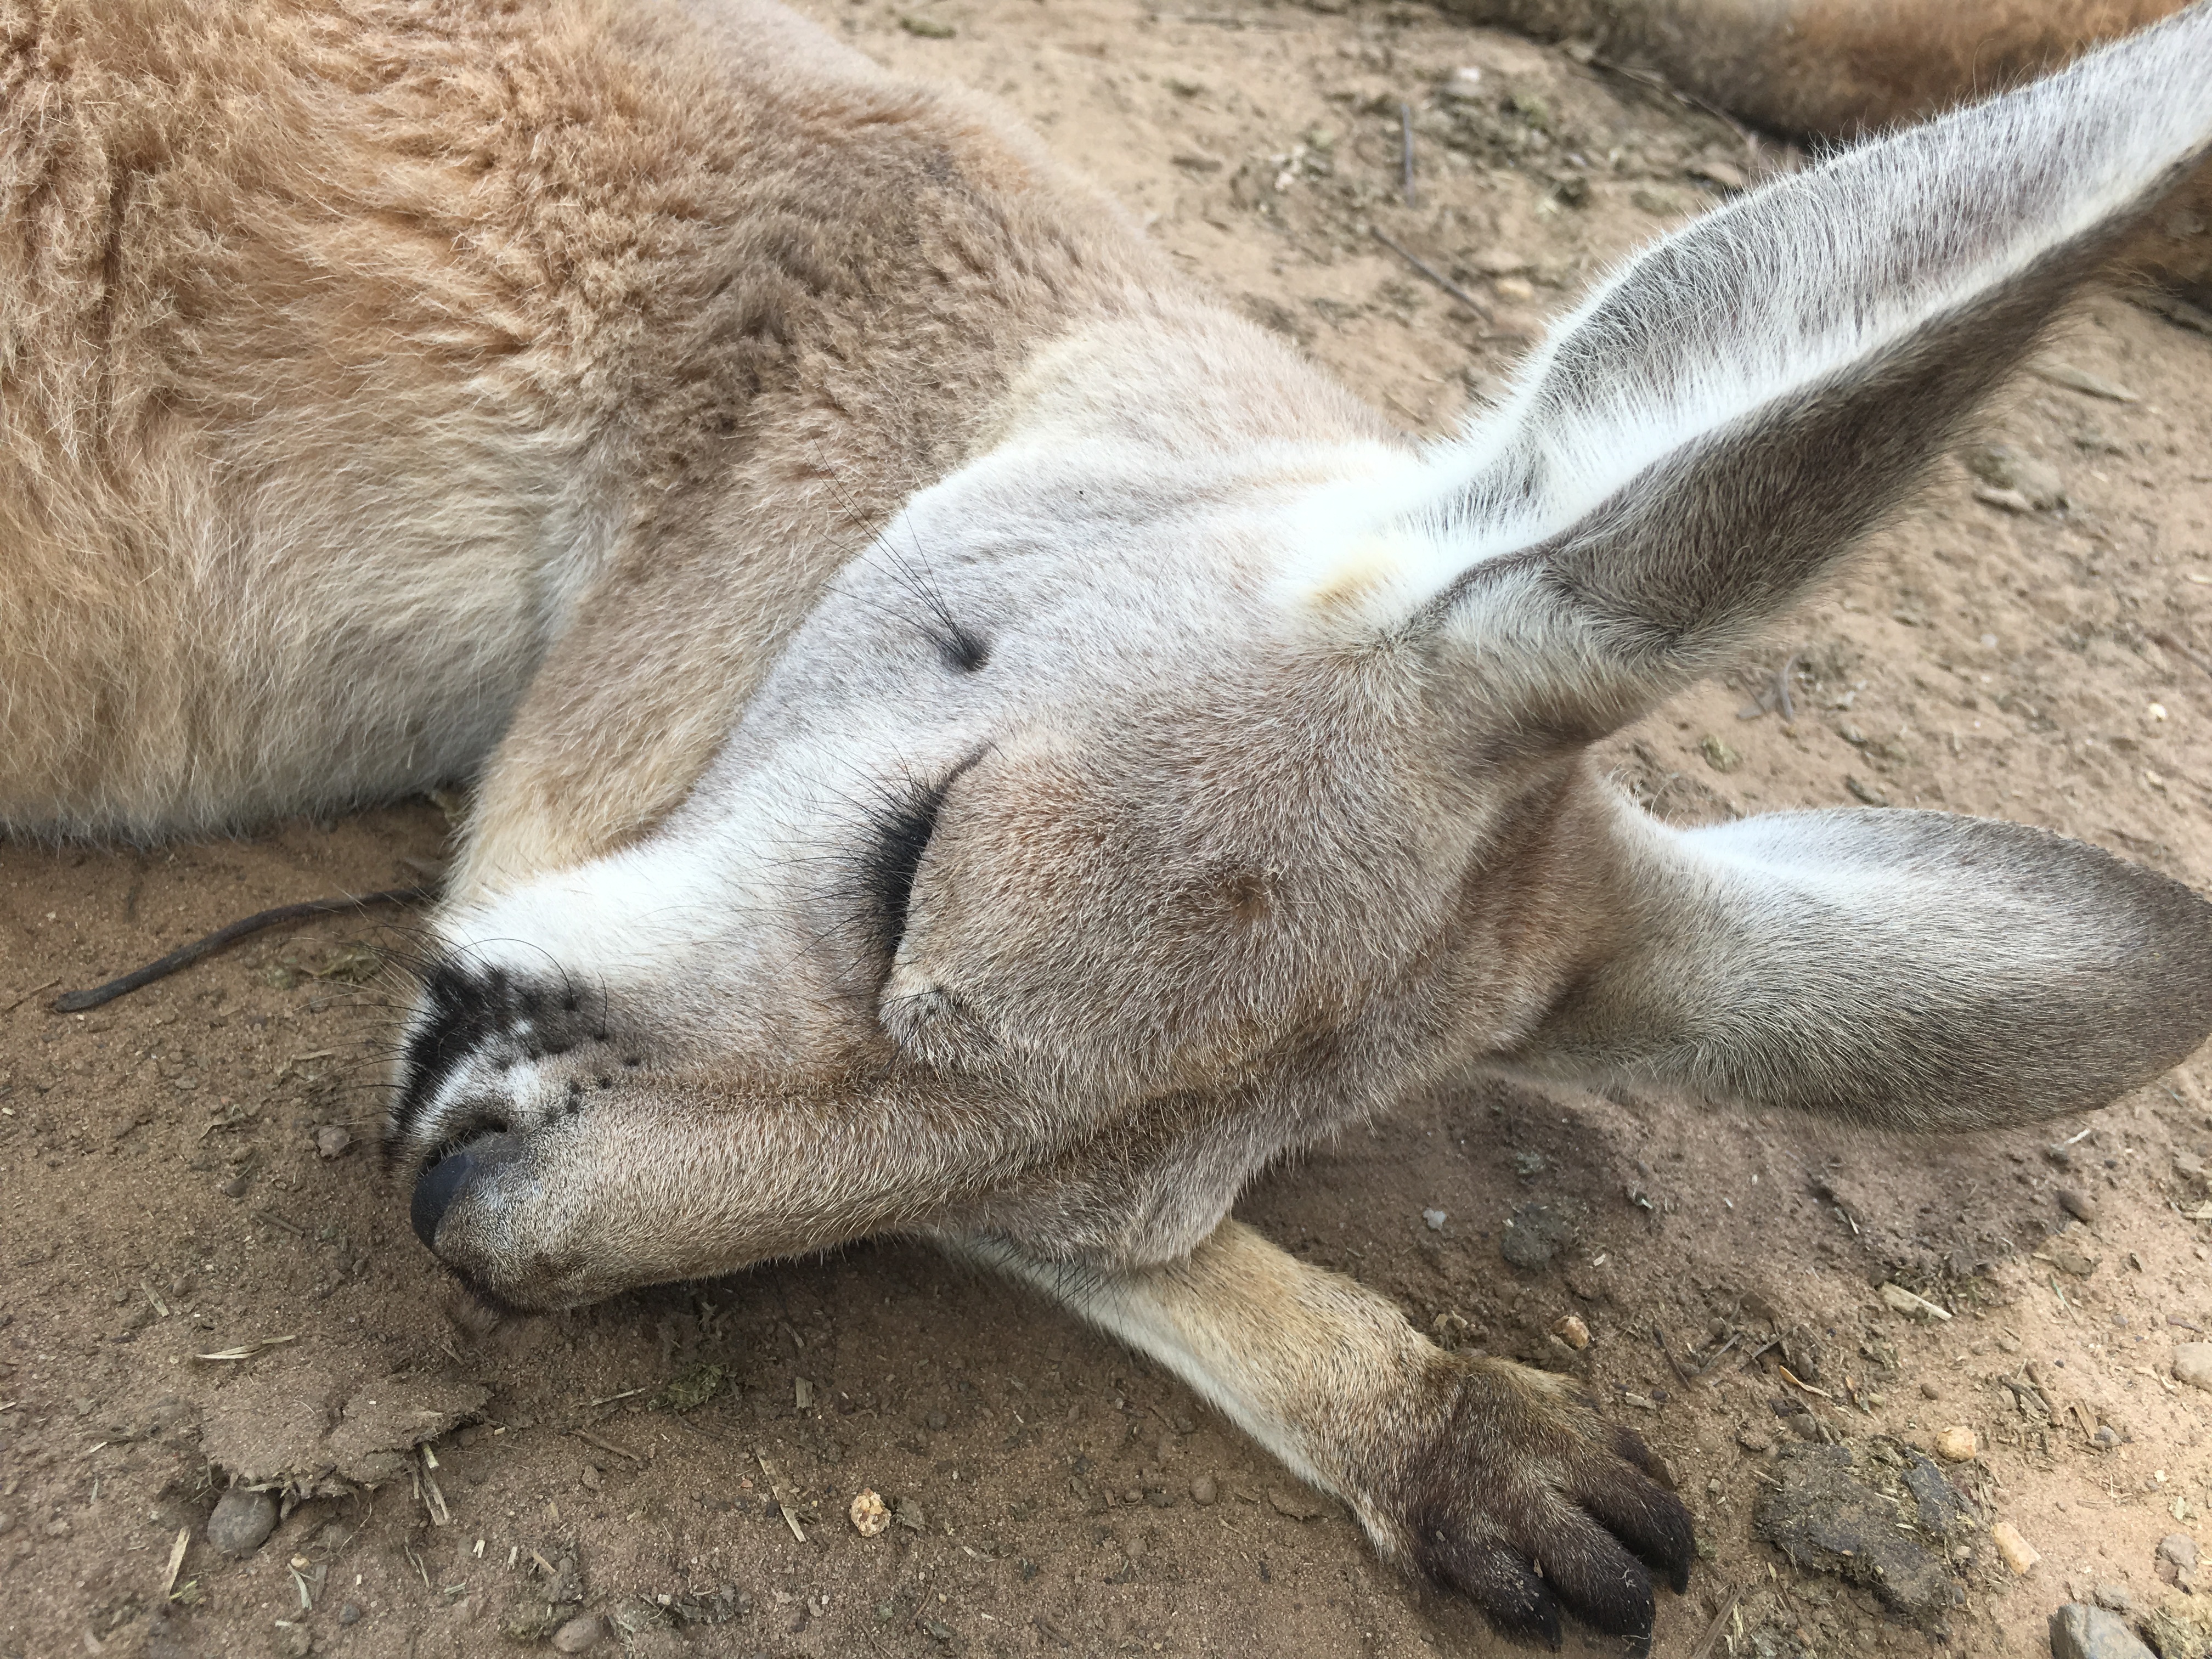
wildlife, zoo, horn, mammal, fauna, kangaroo, sleep, vertebrate, her sleeping face